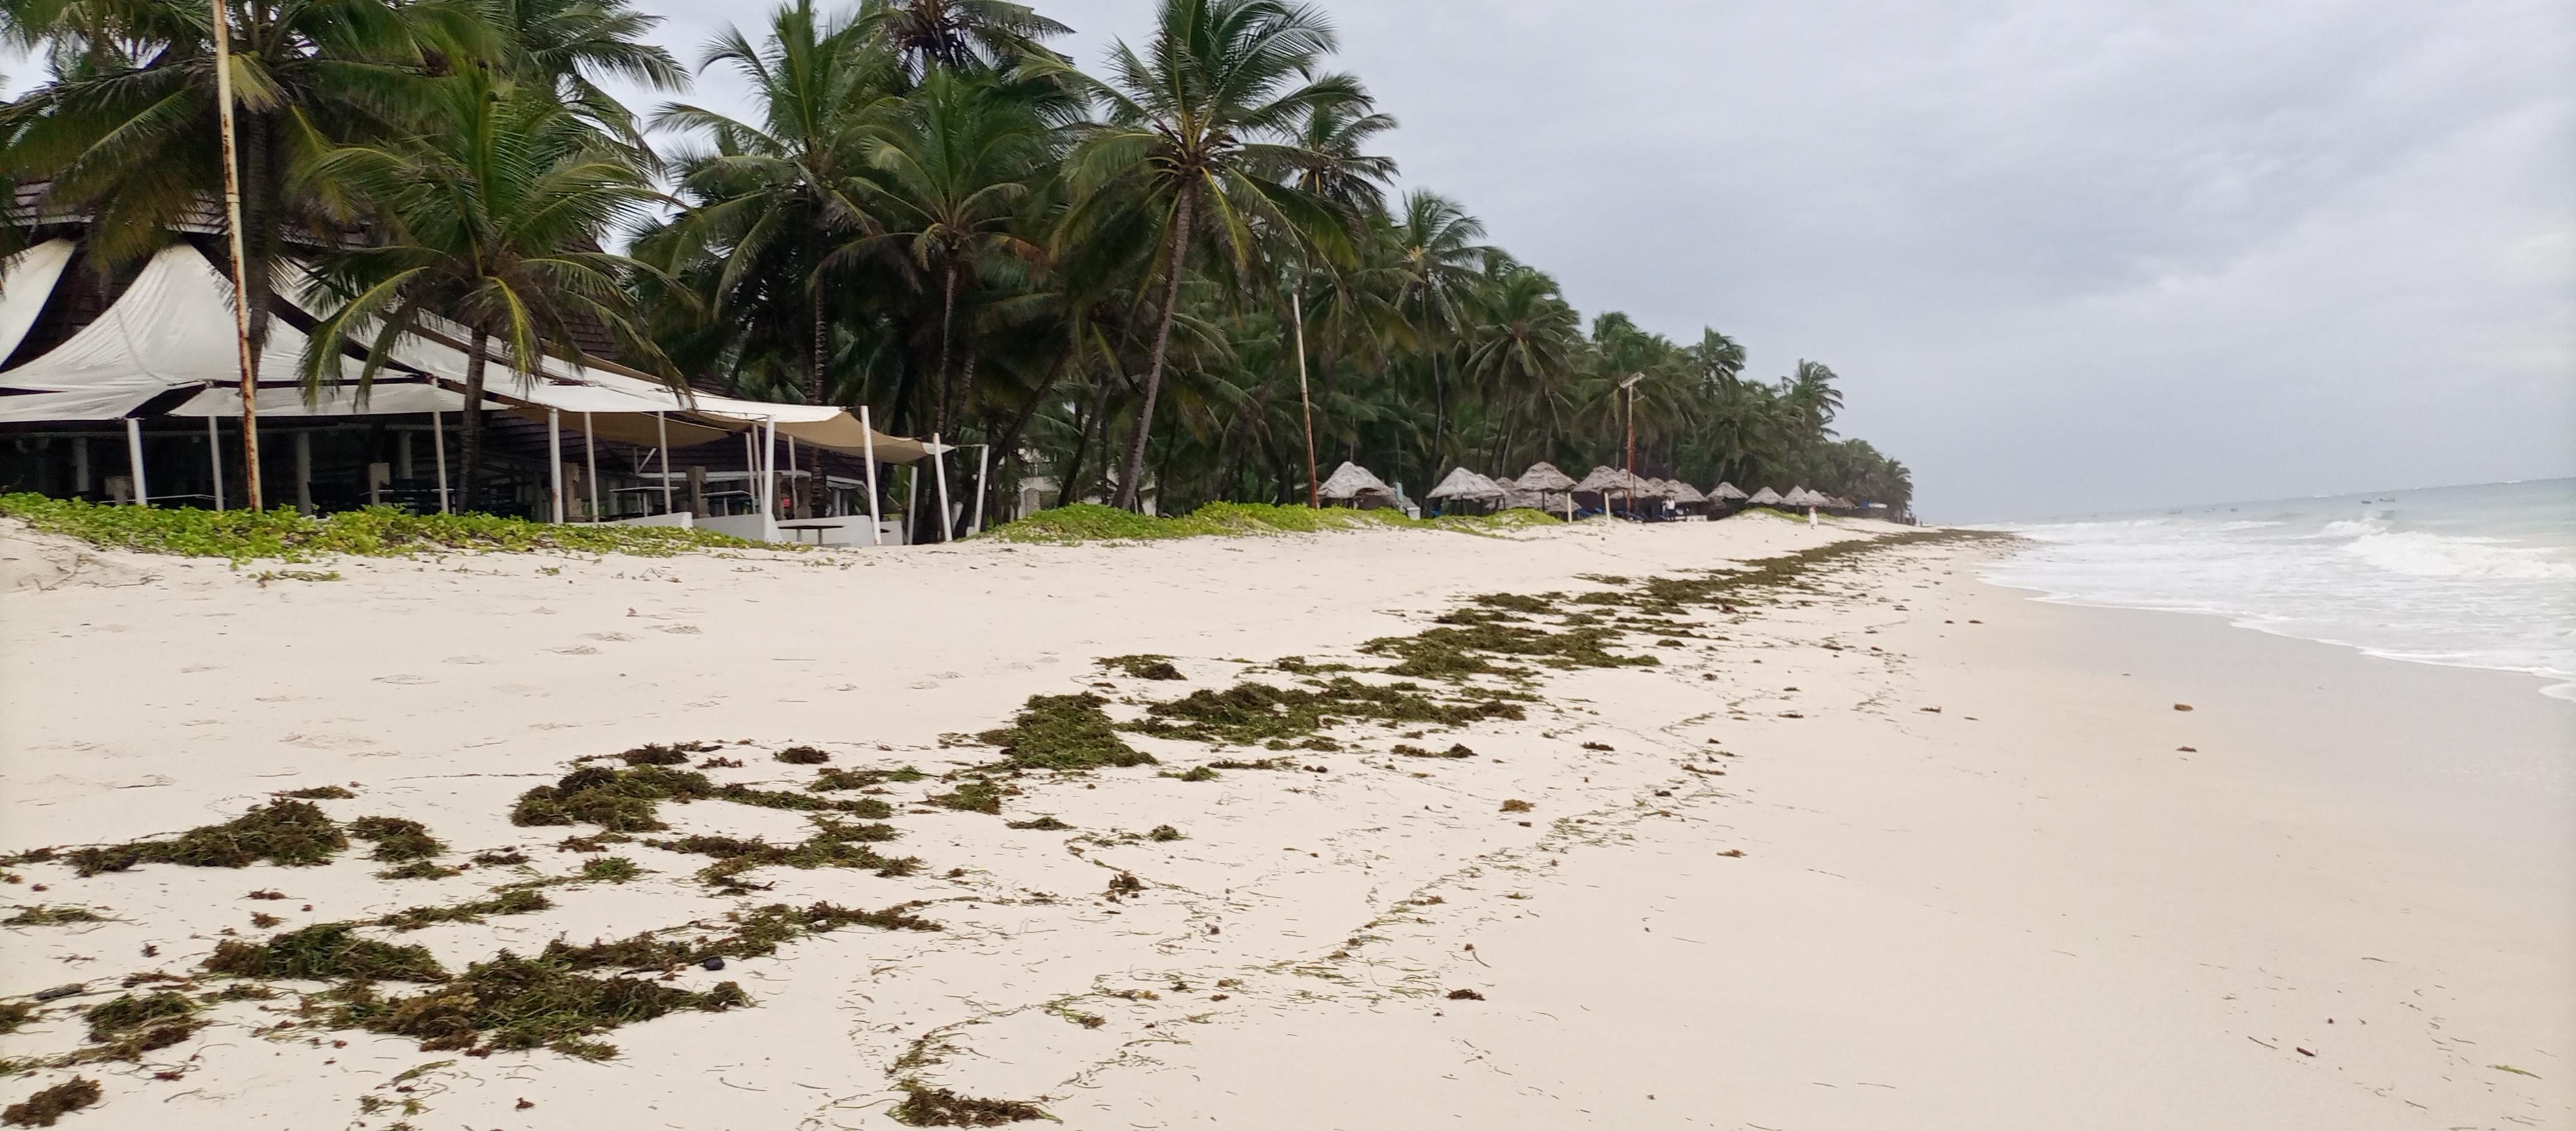
Mandhari ya ufukwe wa bahari ambapo kuna miti ya minazi ambayo ina matawi ya rangi ya kijani, pia kuna matope au uchafu ulio kando ya bahari kwenye mchanga mweupe.